Workington

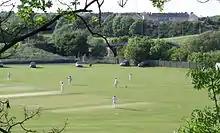
Valentine Cricket Ground on the High Cloffock

Workington is home to three theatres: the Carnegie Theatre, Theatre Royal and Workington Opera House. In the past Workington was a big town for variety acts and theatre and hosted many top acts including Tommy Cooper and Shirley Bassey. Workington Opera House also hosted many circus shows that included elephants and other circus animals performing on stage.